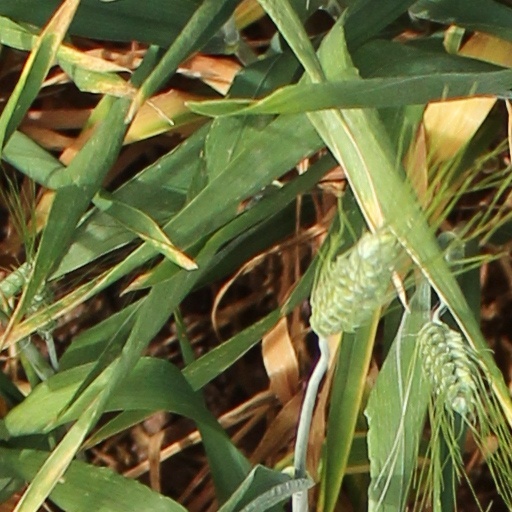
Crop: wheat